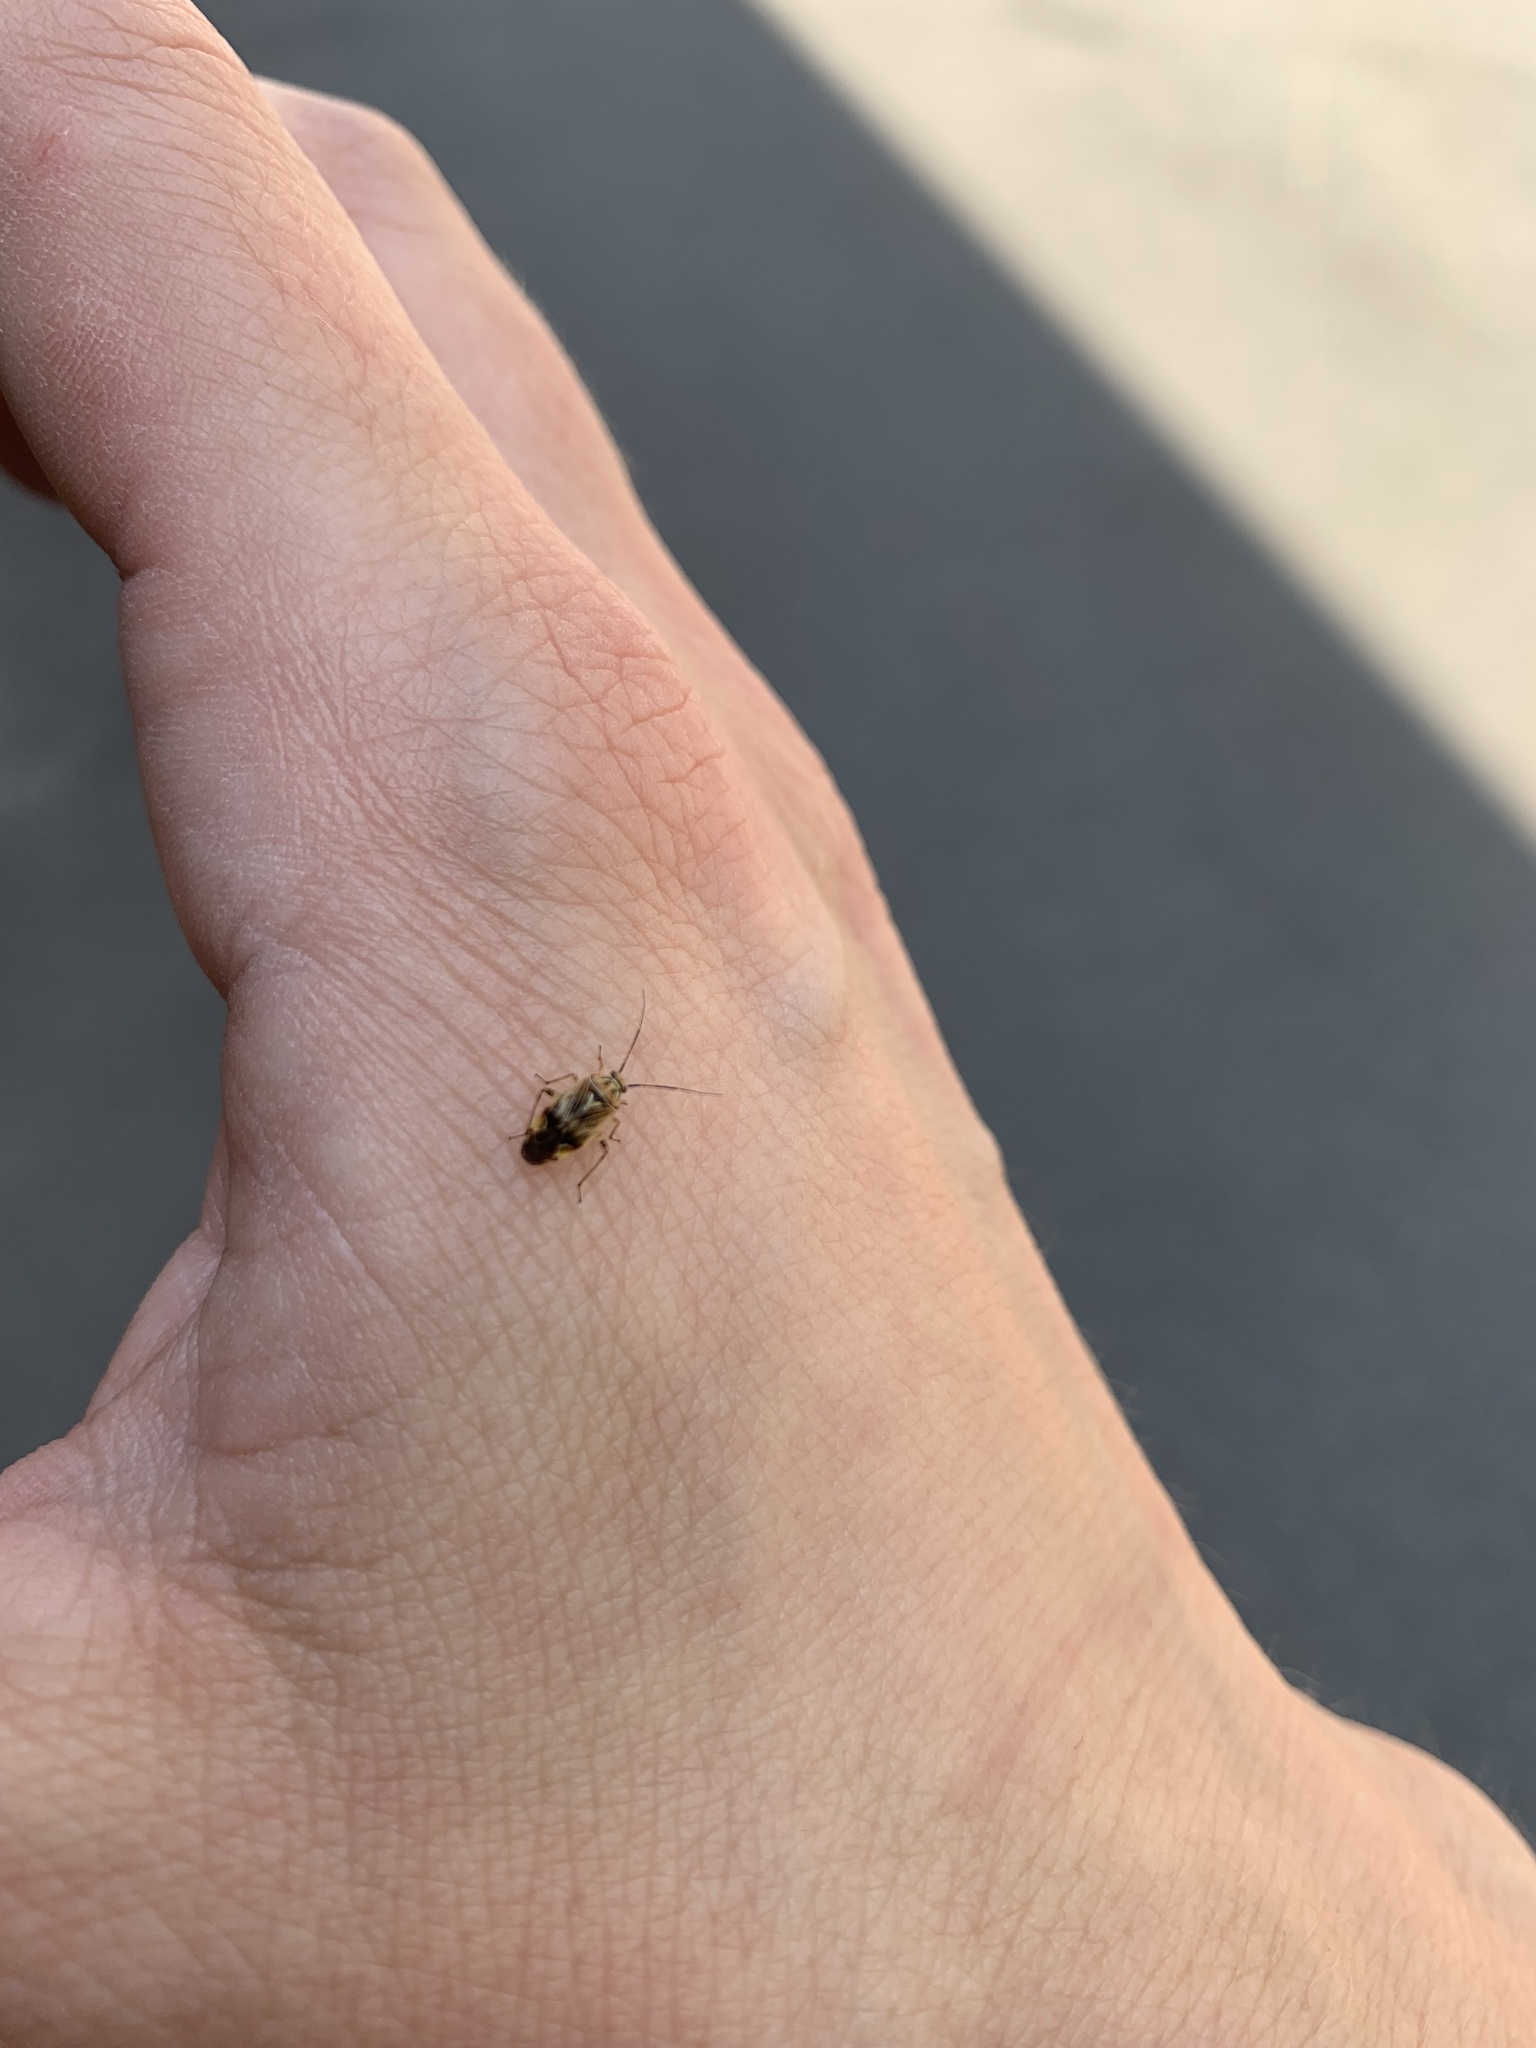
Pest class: lygus_bug